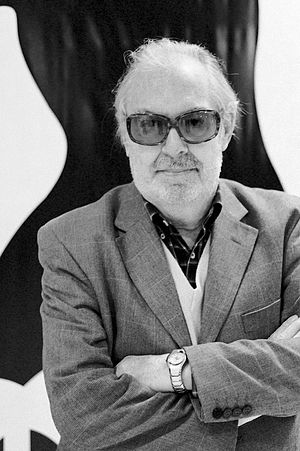
Scream Bloody Gore / Musikalske stil
Til sangteksterne havde Death bl.a. fundet inspiration i Umberto Lenzis' Cannibal Ferox fra fra 1981.
Scream Bloody Gore er det amerikanske dødsmetal-band Deaths debutalbum, som blev udgivet den 25. maj 1987 gennem Combat Records. Albummet blev i første omgang udgivet i lp-format, men i juli 1991 blev pladen også udgivet i cd-version med to ekstra spor, som oprindeligt blev sorteret fra.